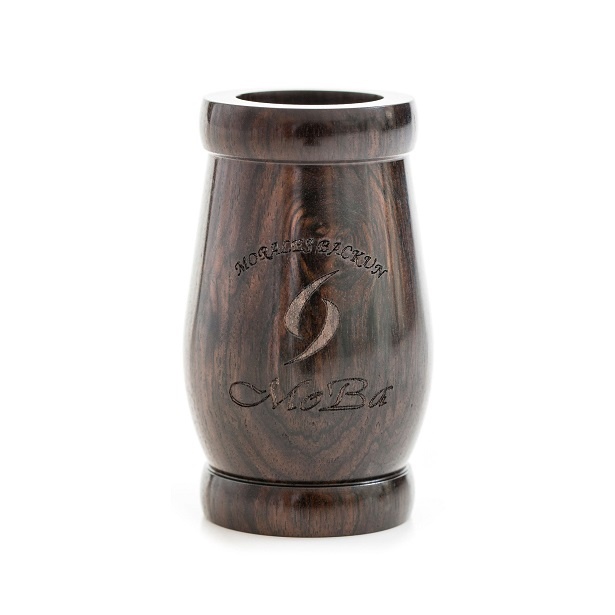
Backun Moba Grenadilla Wood Clarinet Barrel for Bb or A Clarinet
The MoBa Barrel produces a full-bodied dark sound that is incredibly flexible throughout the clarinet's tonal spectrum. Ease of articulation in the upper range and exceptional sound quality are just two more characteristics of this collaboration between Ricardo Morales and Morrie Backun. Like fine wine, our exotic aged woods enhance the colour palette available to each player. Available for : Buffet/Leblanc/Yamaha Clarinets: 64mm, 65mm, 65+mm, 66mm, 66+mm, 67mm, 67.5mm, 68mm Selmer Clarinets: 62.5mm, 63.5mm, 64.5mm, 65.5mm, 66.5mm
Brand: Backun
Category: Arts & Entertainment > Hobbies & Creative Arts > Musical Instrument & Orchestra Accessories > Woodwind Instrument Accessories > Clarinet Accessories > Clarinet Parts > Clarinet Barrels